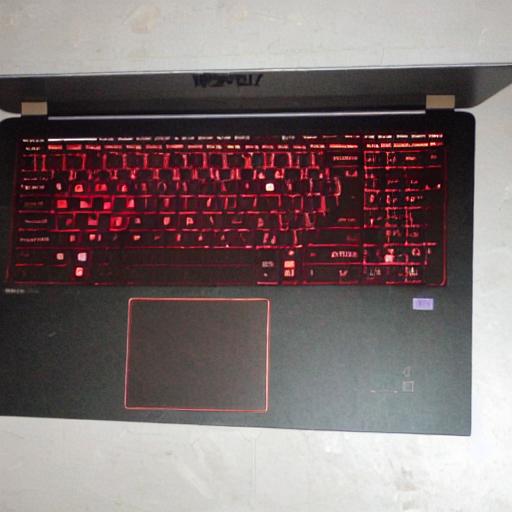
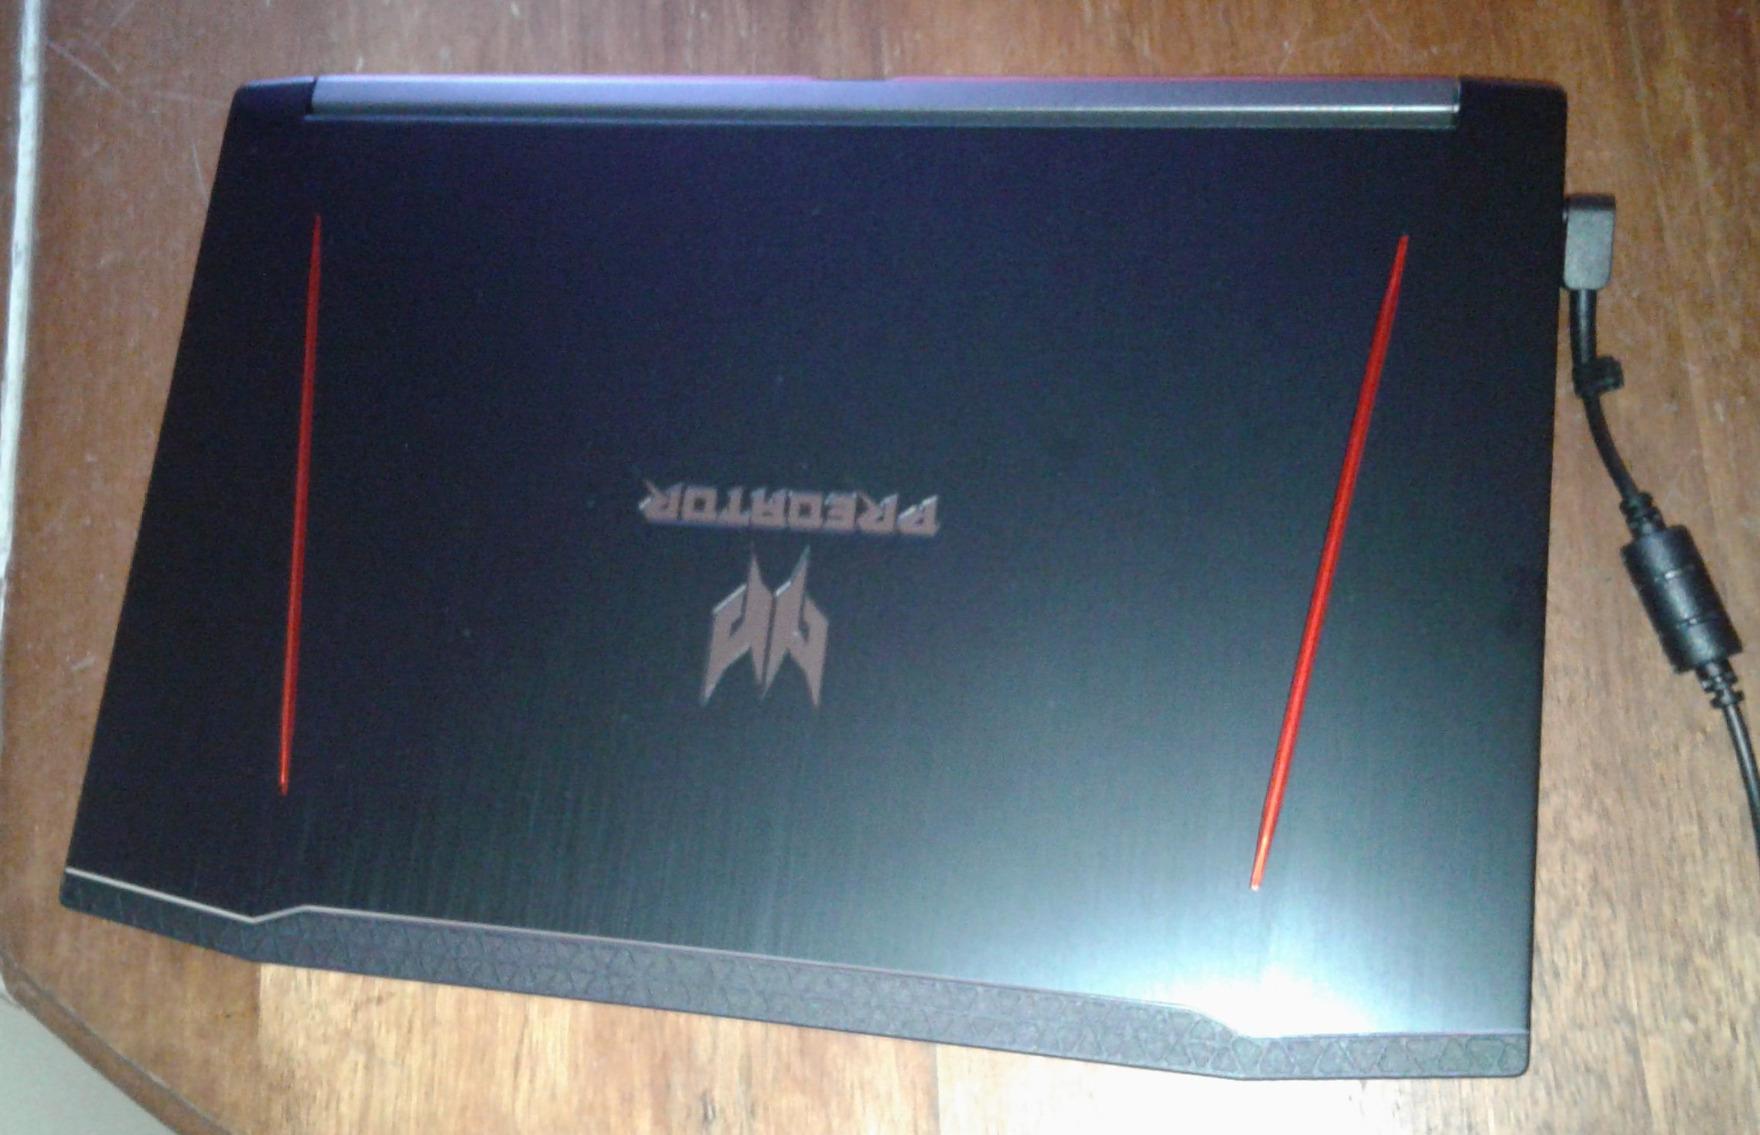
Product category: laptop
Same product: no